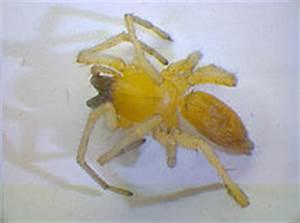
spider